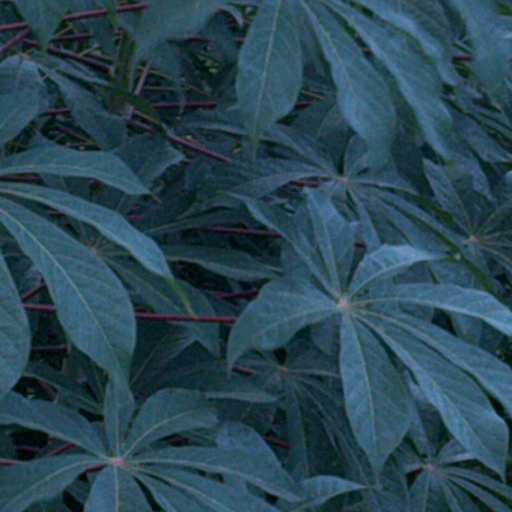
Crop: cassava